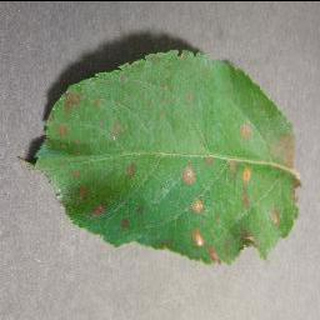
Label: apple_cedar_apple_rust